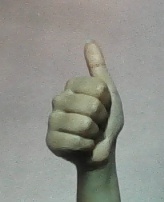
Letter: aleff